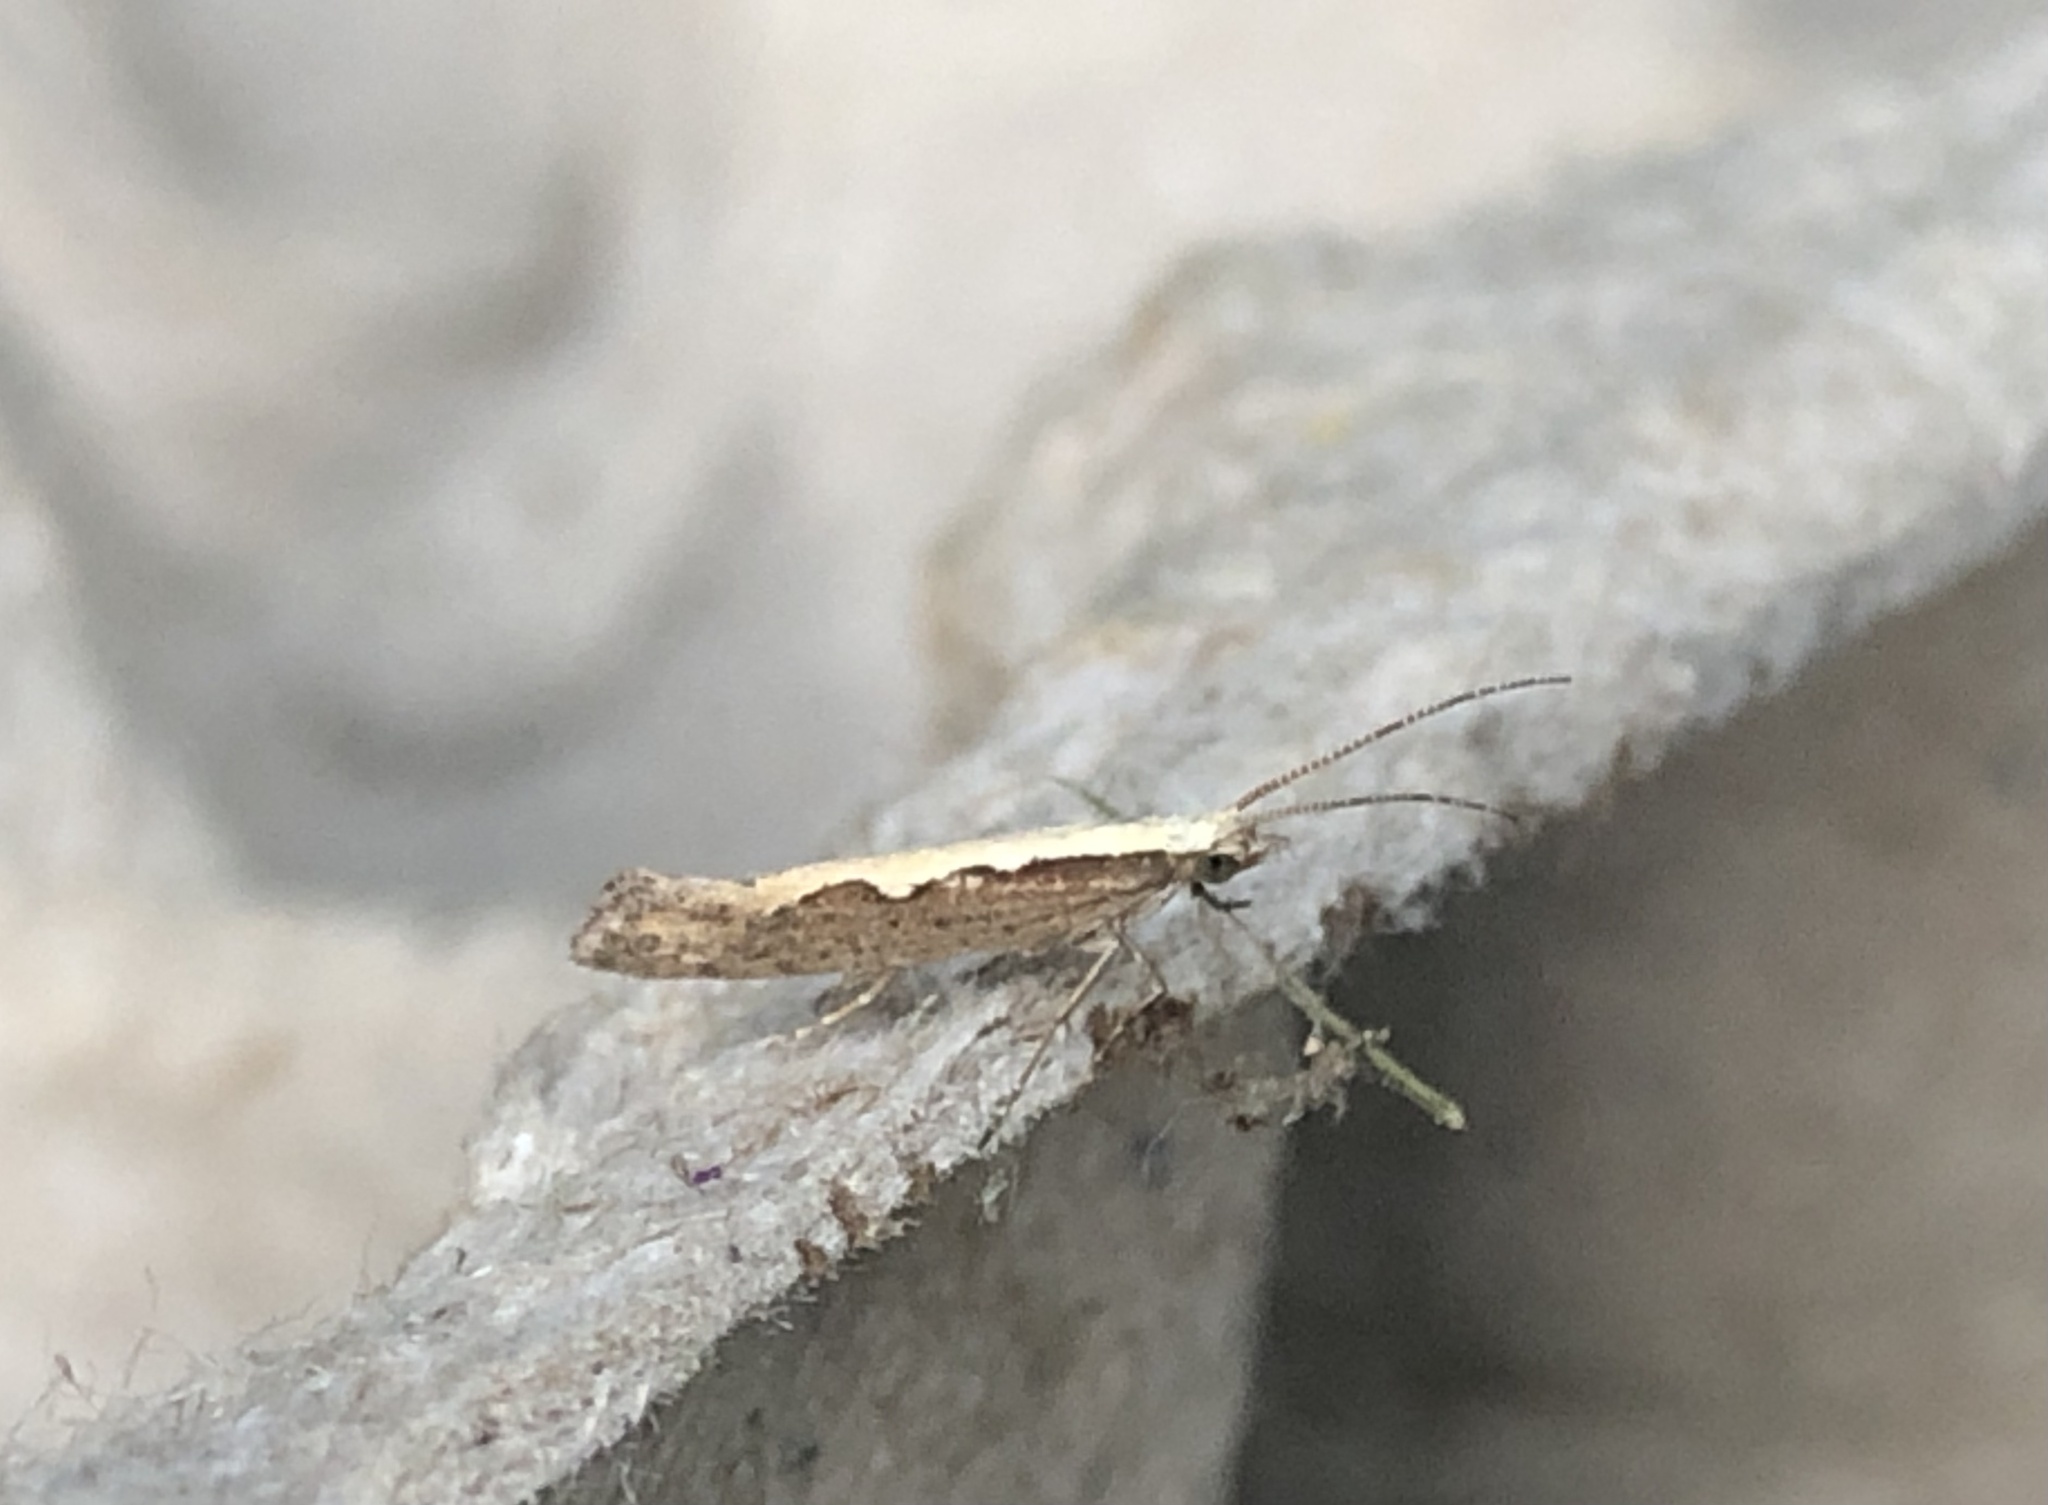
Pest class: diamondback_moth